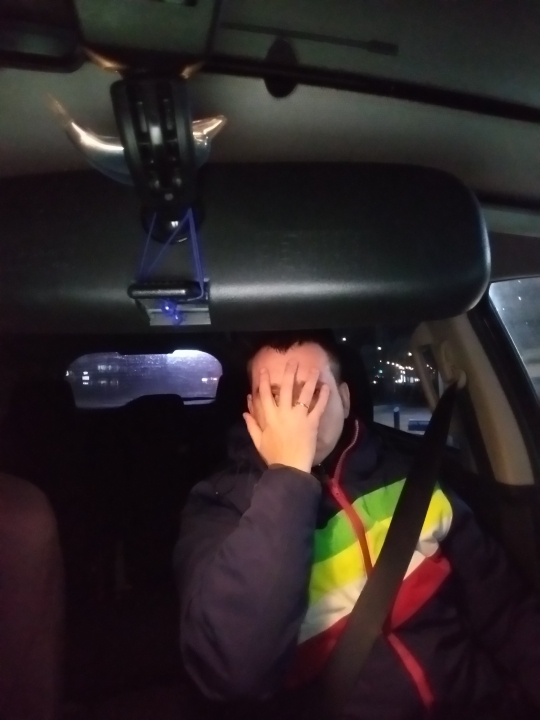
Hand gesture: no_gesture